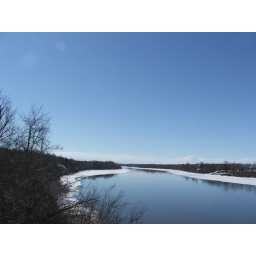
Saskatchewan River, complete with signs stating not to eat fish or handle dead animals / fish near the water